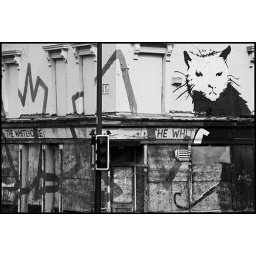
Banksy Rat in black and white